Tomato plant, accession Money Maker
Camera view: bottom (45 deg); turntable rotation: 150 degrees
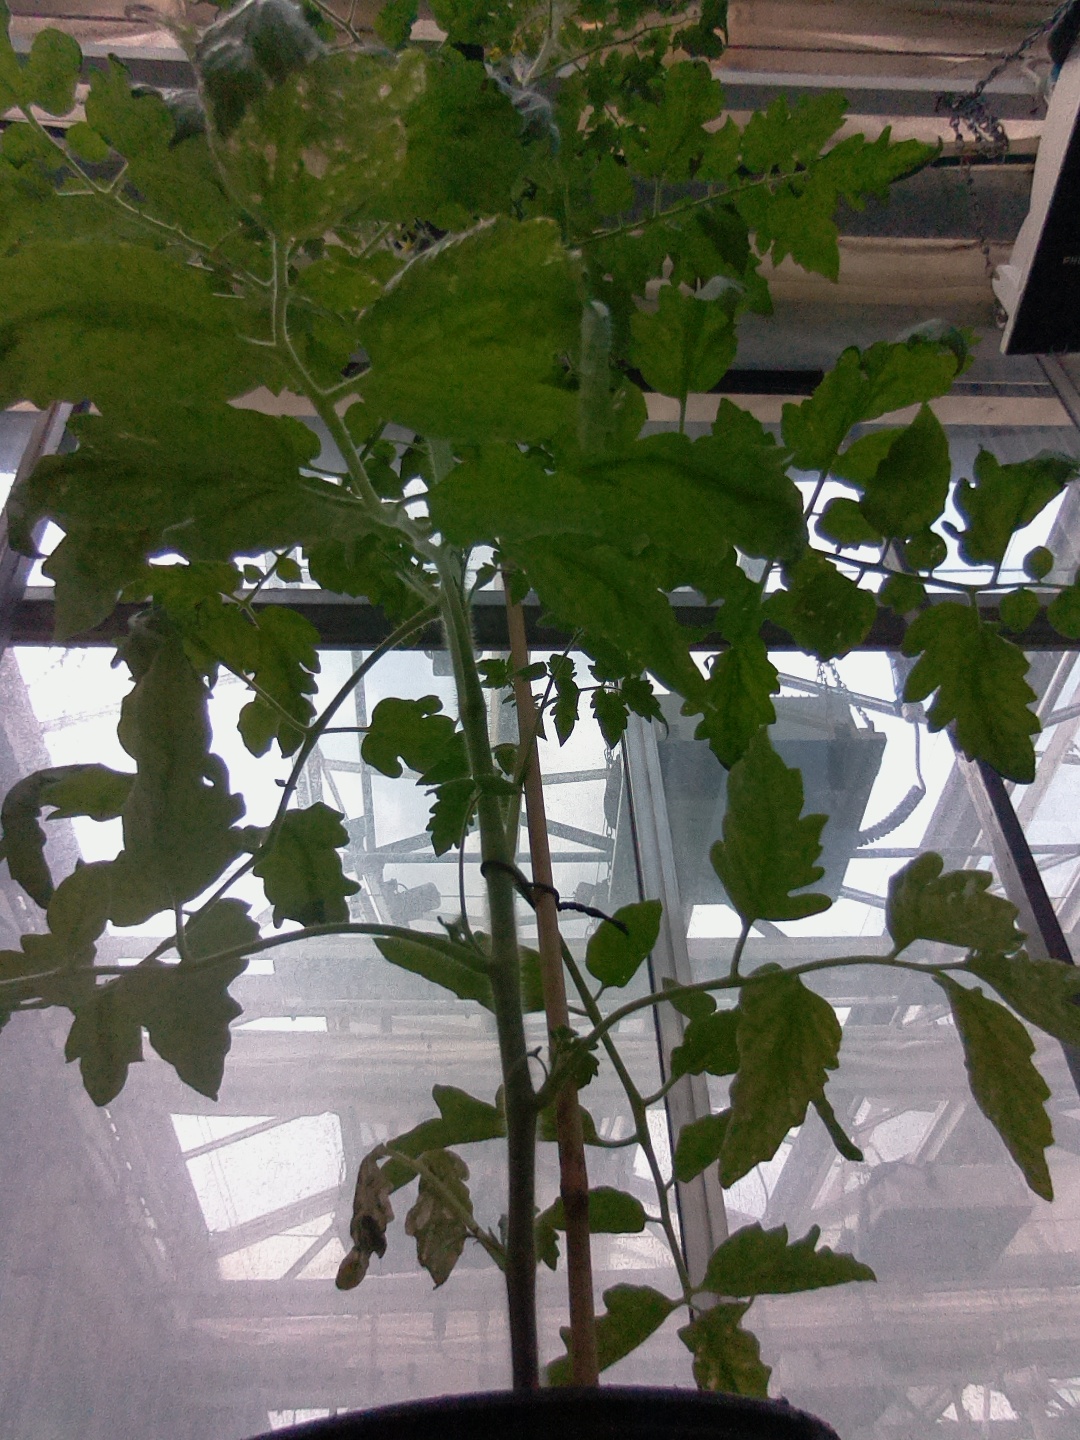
BBCH growth stage 68: Full flowering, 80%-90% of flowers open, more petals falling